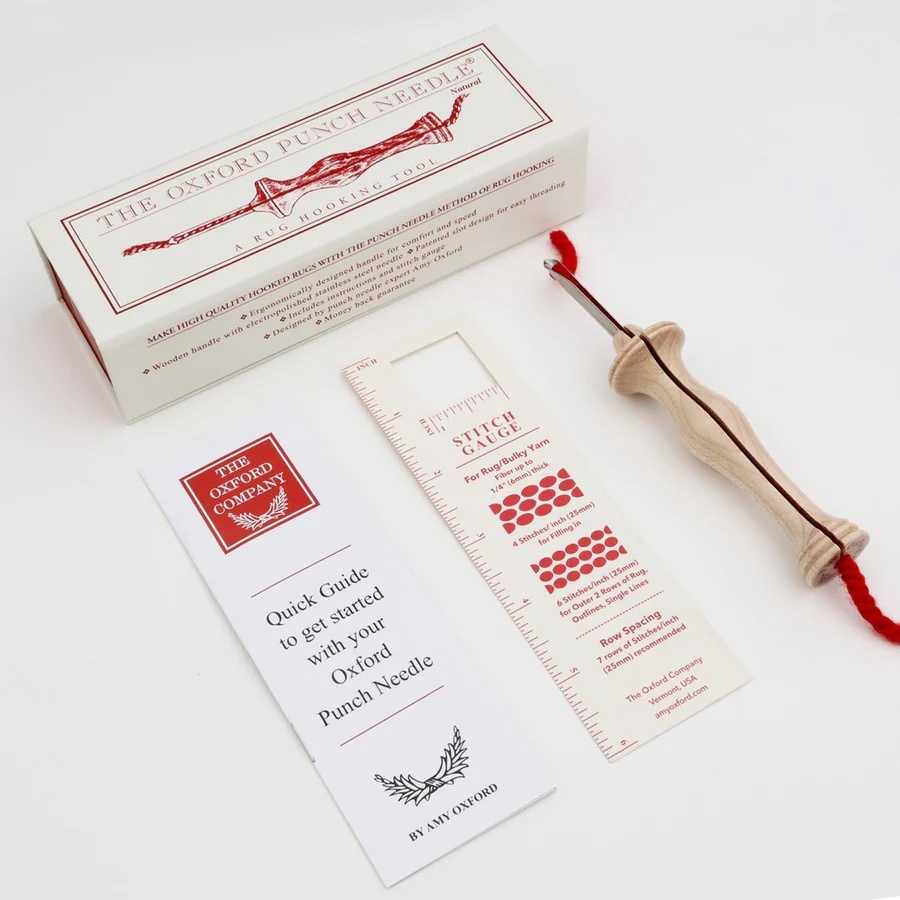
Regular Punch Needles by The Oxford Co
The Oxford Punch Needles are the trusted choice of punch needle rug hooking artists worldwide. They are loved for their ergonomic design, ease of use and exceptional craftsmanship. With over 30 years of expertise in punch needle rug hooking, Amy Oxford has created the tool that makes punch needle art enjoyable, accessible, and satisfying for artists of all skill levels. Ergonomically Designed for Comfort and Speed Natural Wood Handle Electro Polished Stainless Steel Needle with Laser Etched Sizes Lifetime Money Back Guarantee For Use with Yarn, Cut Strips of Wool and Other Fabrics Designed by Punch Needle Expert Amy Oxford Oxford Punch Needles are available in a regular point (for bulky/rug yarn). Nestled in a convenient storage box with magnetic closure, our regular point needle is accompanied by a stitch gauge and instructions. The instructions include illustrations and complete directions on how to get started. #8 Regular (½" / 13mm Loop) #9 Regular (⅜" / 10mm Loop) #10 Regular (¼" / 6mm Loop)
Brand: The Oxford Co
Category: Arts & Entertainment > Hobbies & Creative Arts > Arts & Crafts > Art & Crafting Tools > Needles & Hooks > Hand-Sewing Needles